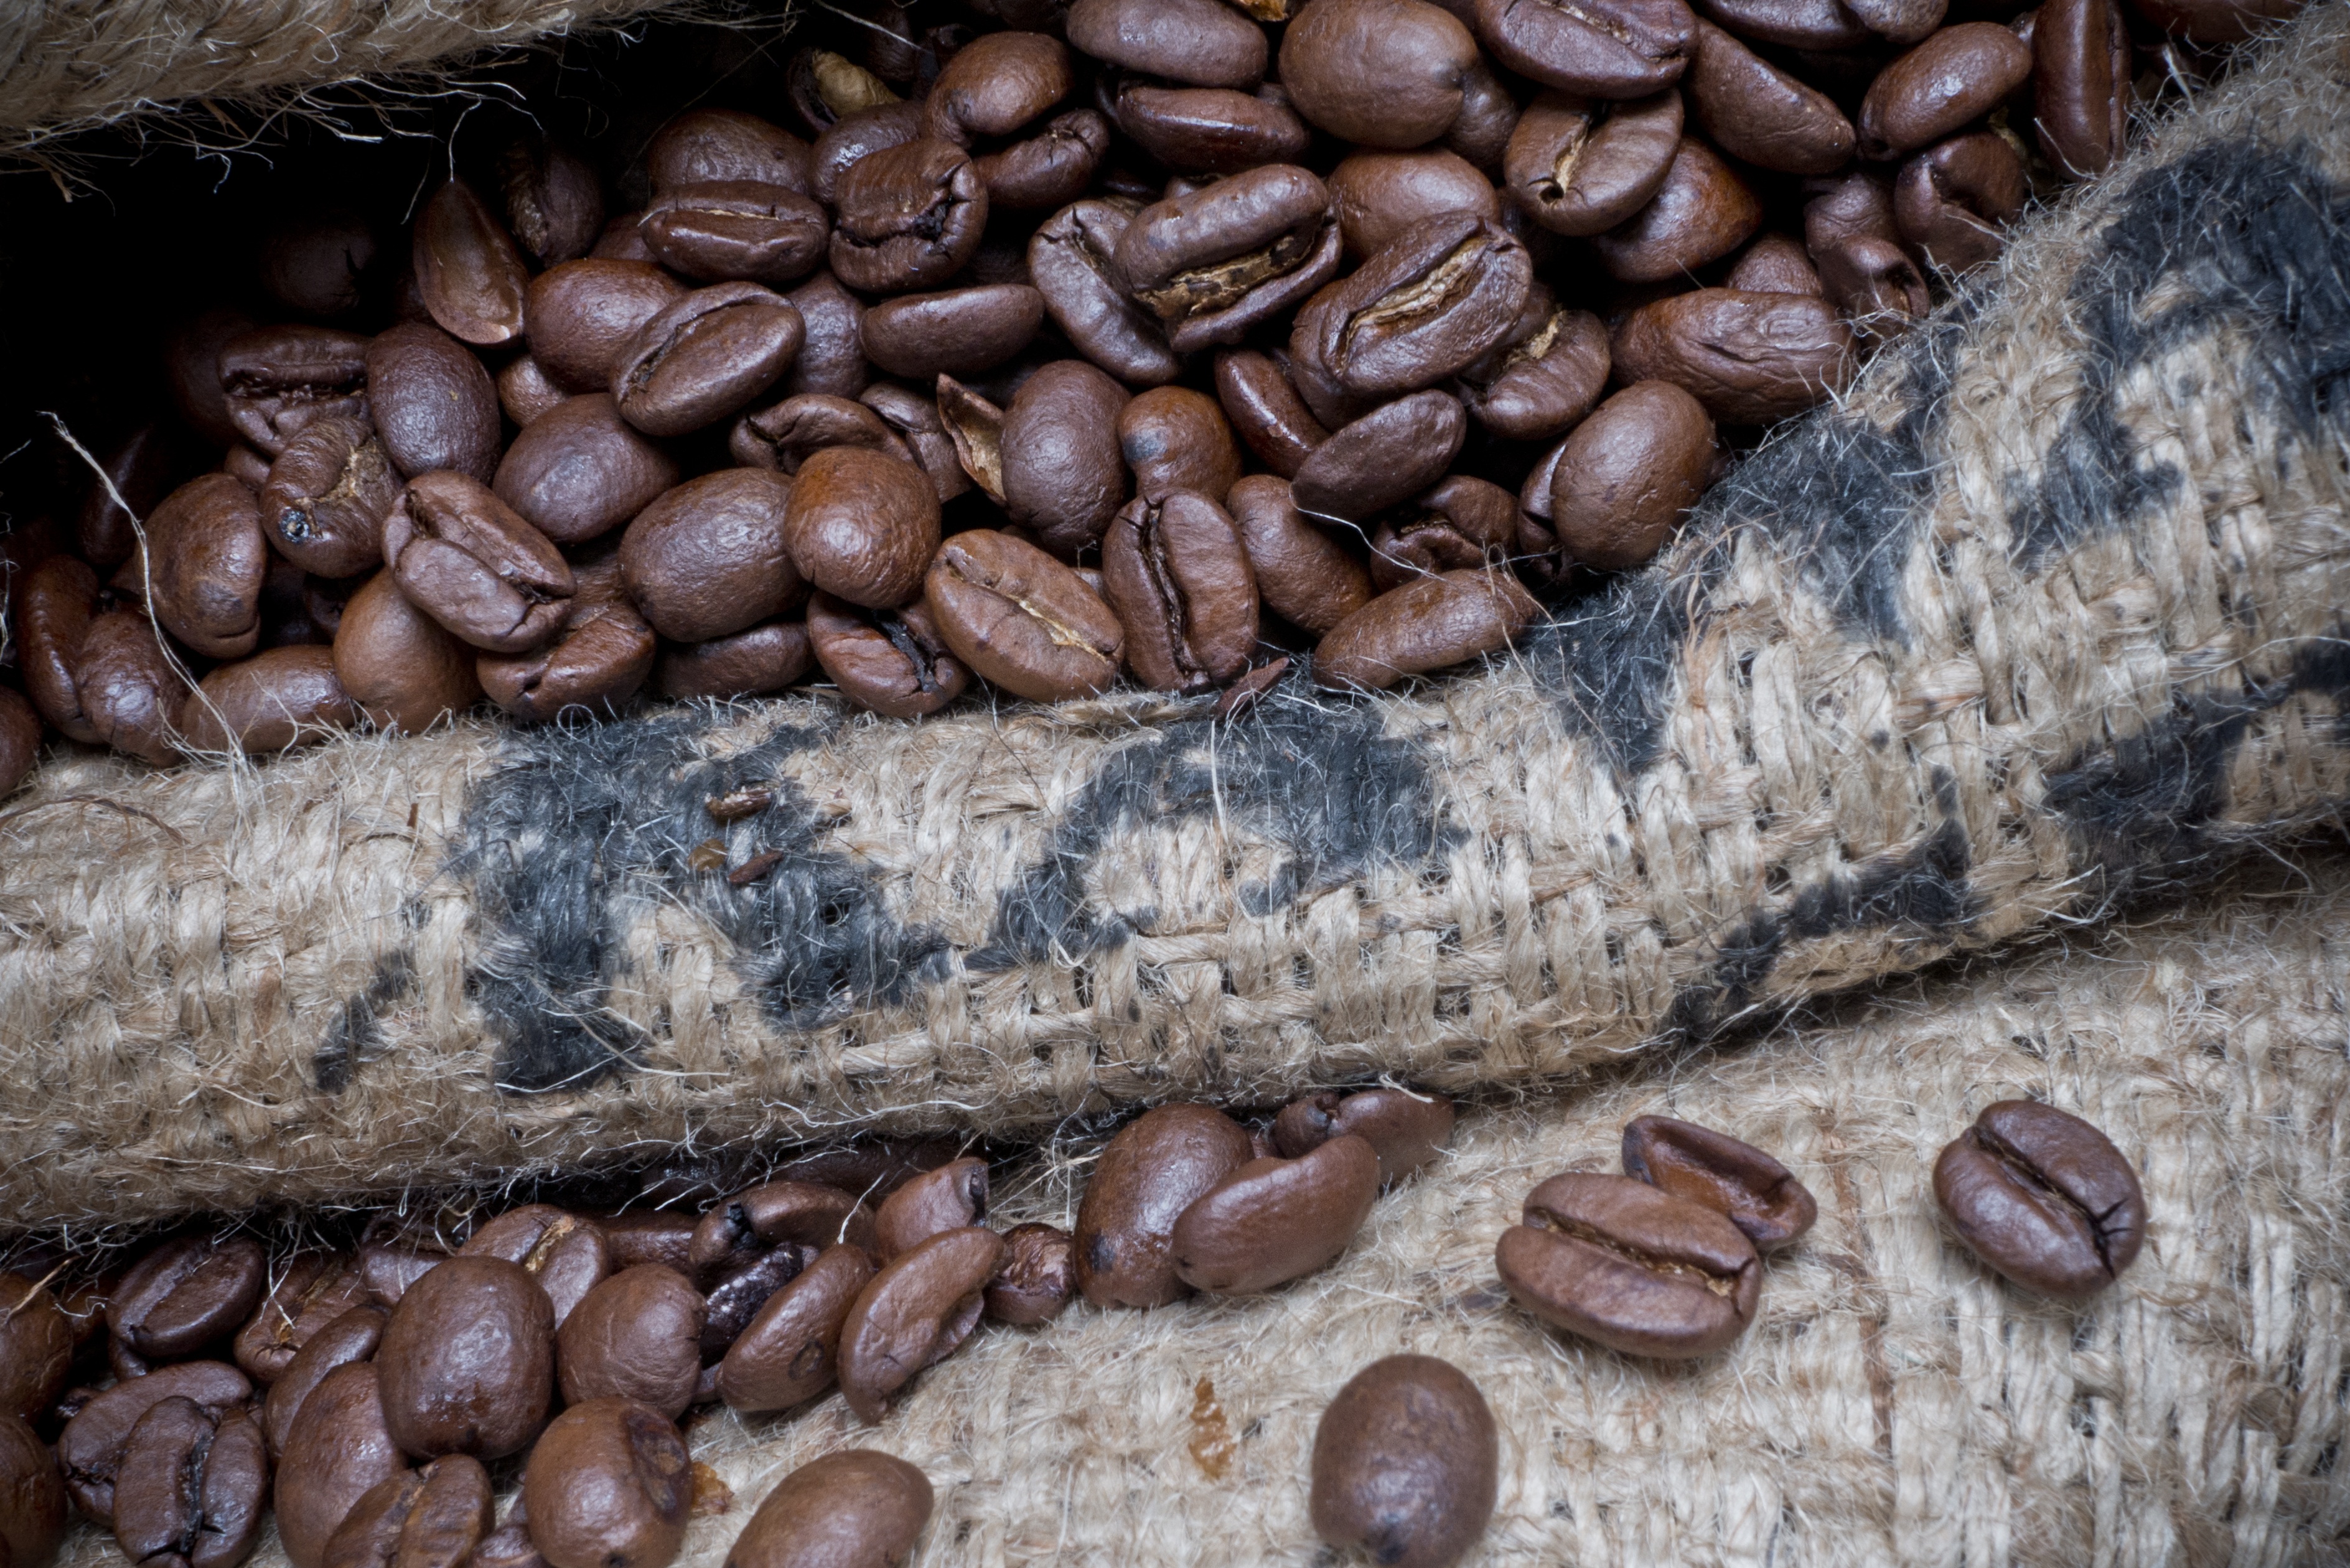
coffee, aroma, food, produce, crop, fresh, brown, close up, caffeine, grains, coffee beans, the drink, grass family